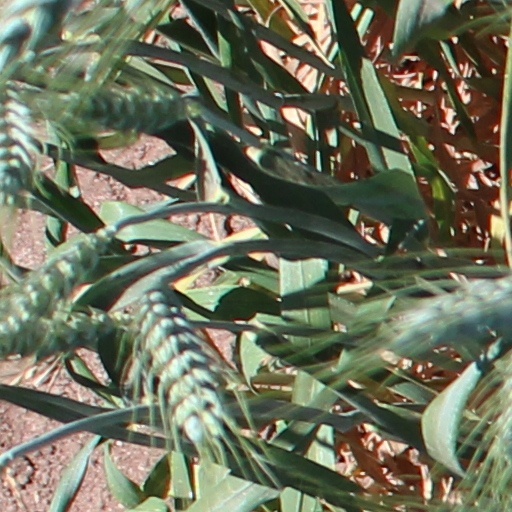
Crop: wheat